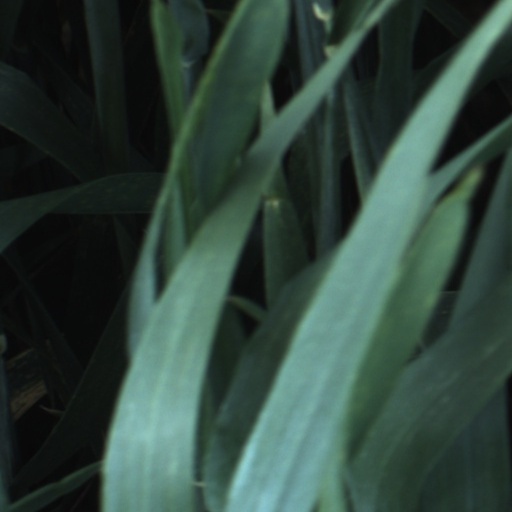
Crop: wheat